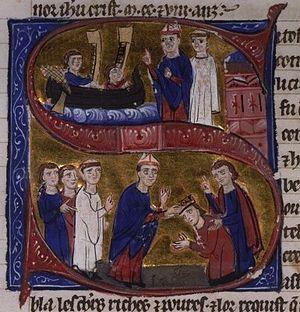
Arrivée de Jean de Brienne à Acre et couronnement de Jean Ier de Brienne